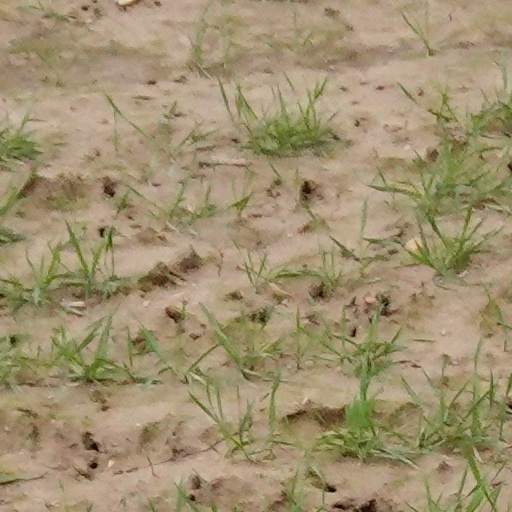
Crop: wheat